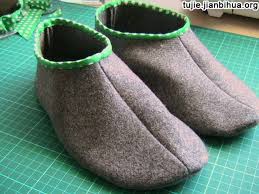
Waste category: shoes